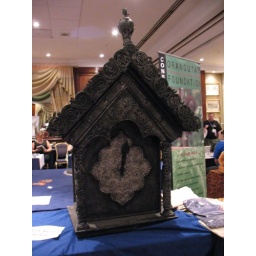
This clock was seen on screen in &amp;quot;The Colour of Magic&amp;quot;